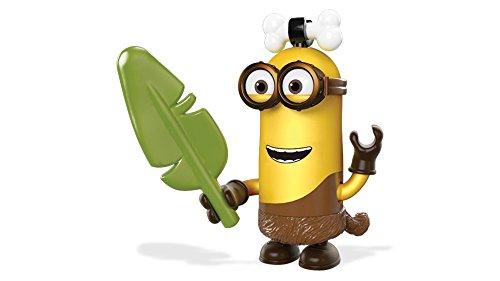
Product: Mega Construx Despicable Me Micro Action Figures Building Set Building Set, Blind Pack, Styles May Vary
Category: Toys & Games | Building Toys | Building Sets
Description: Series of 8 exclusive, buildable Despicable Me figures, sold separately .
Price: $30.21
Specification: ProductDimensions:0.6x3.9x5.5inches|ItemWeight:0.48ounces|ShippingWeight:0.8ounces(Viewshippingratesandpolicies)|ASIN:B0789525HC|Itemmodelnumber:FNC80|Manufacturerrecommendedage:5-9years